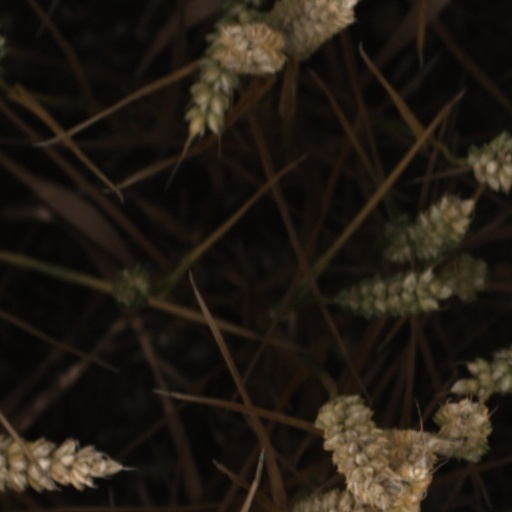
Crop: wheat